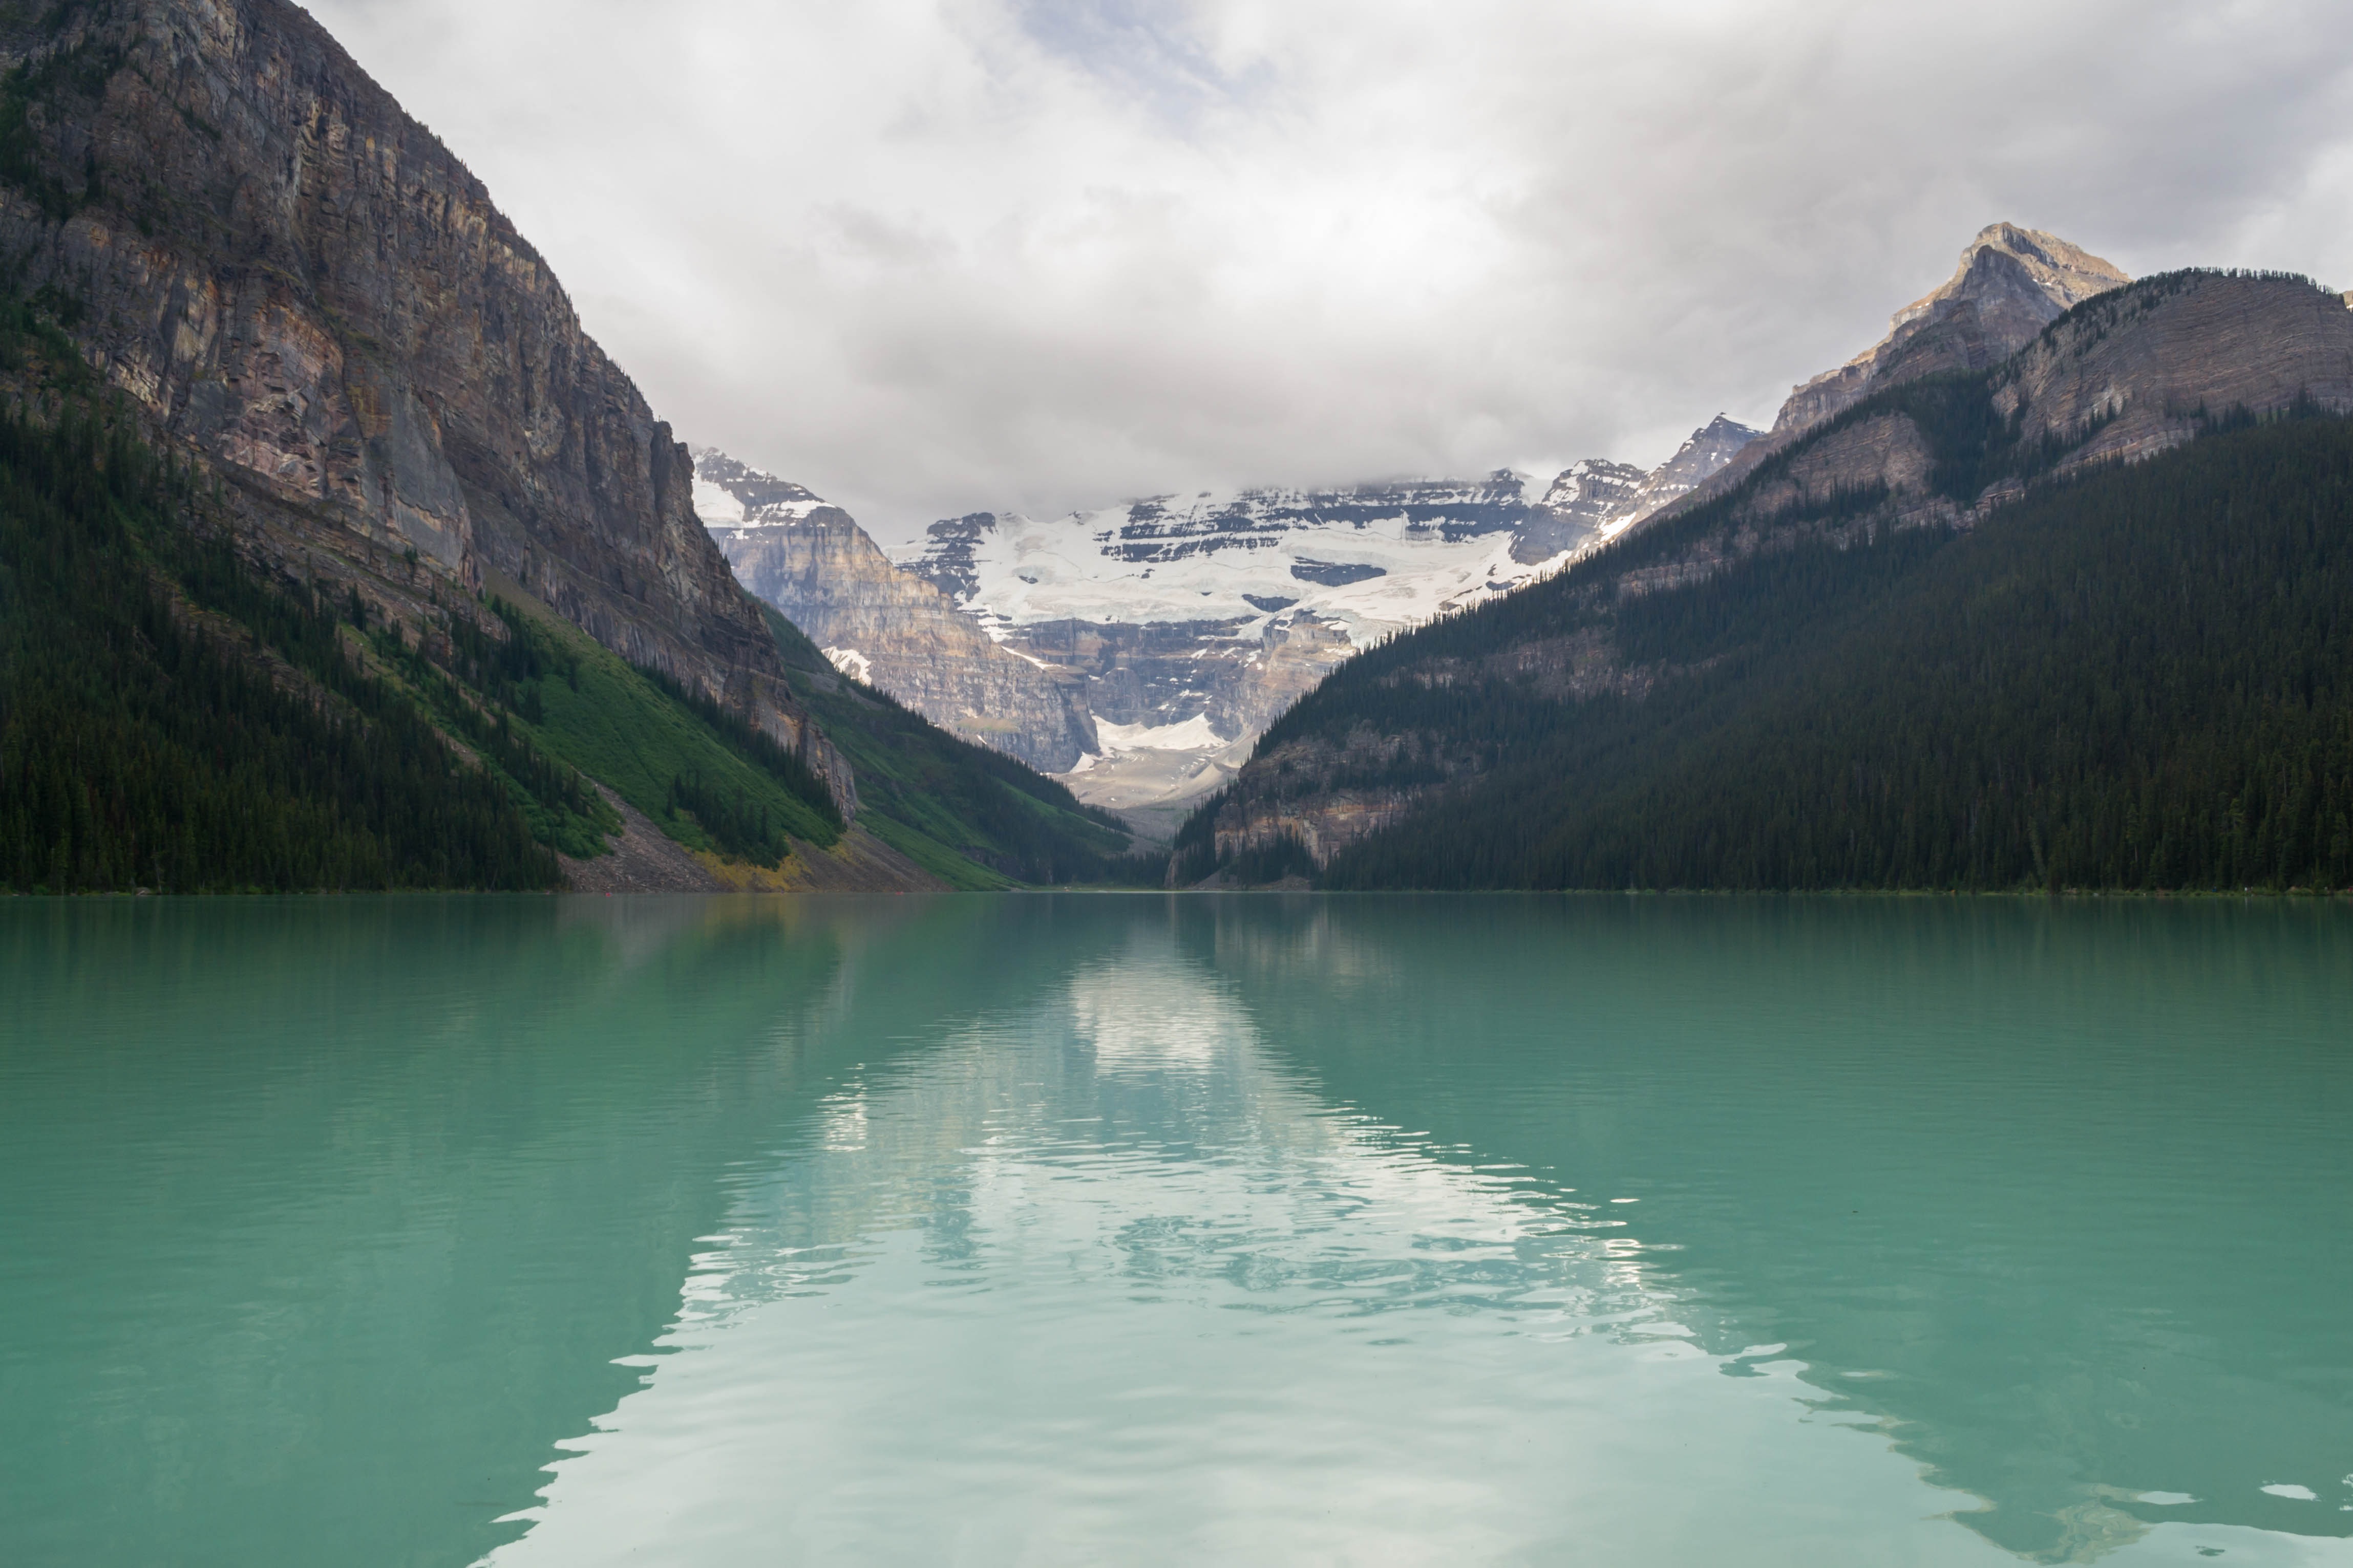
landscape, nature, rock, mountain, sky, hiking, lake, adventure, mountain range, travel, reflection, fjord, reservoir, body of water, alps, loch, landform, peyto lake, geographical feature, mountainous landforms, glacial landform